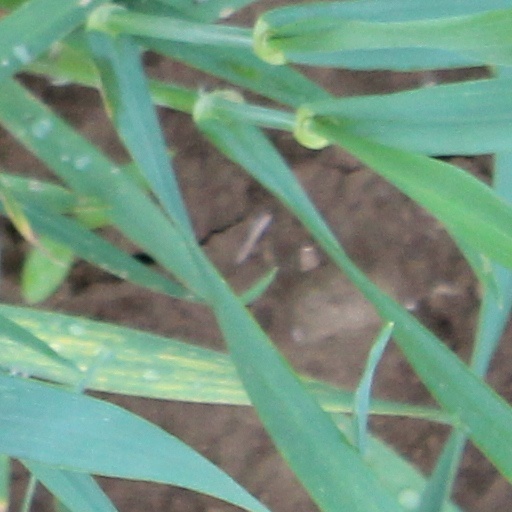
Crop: wheat